Dessin d'enfant

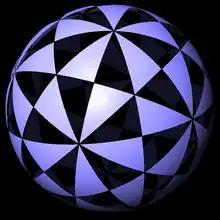
The triangulation of the sphere with (2,3,5) triangle group, generated by using the regular dodecahedron to construct a clean dessin

A vertex in a dessin has a graph-theoretic degree, the number of incident edges, that equals its degree as a critical point of the Belyi function. In the example above, all white points have degree two; dessins with the property that each white point has two edges are known as "clean", and their corresponding Belyi functions are called "pure". When this happens, one can describe the dessin by a simpler embedded graph, one that has only the black points as its vertices and that has an edge for each white point with endpoints at the white point's two black neighbors. For instance, the dessin shown in the figure could be drawn more simply in this way as a pair of black points with an edge between them and a self-loop on one of the points.